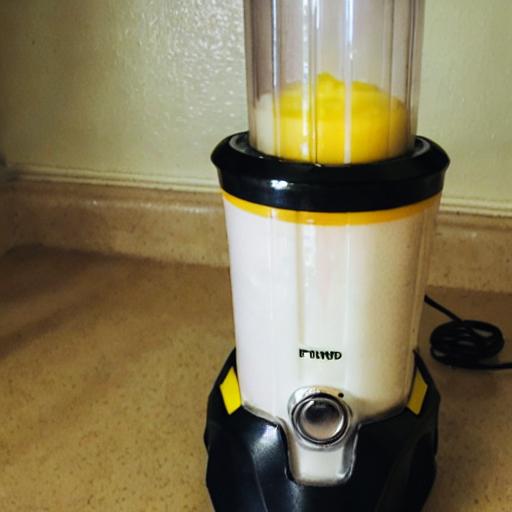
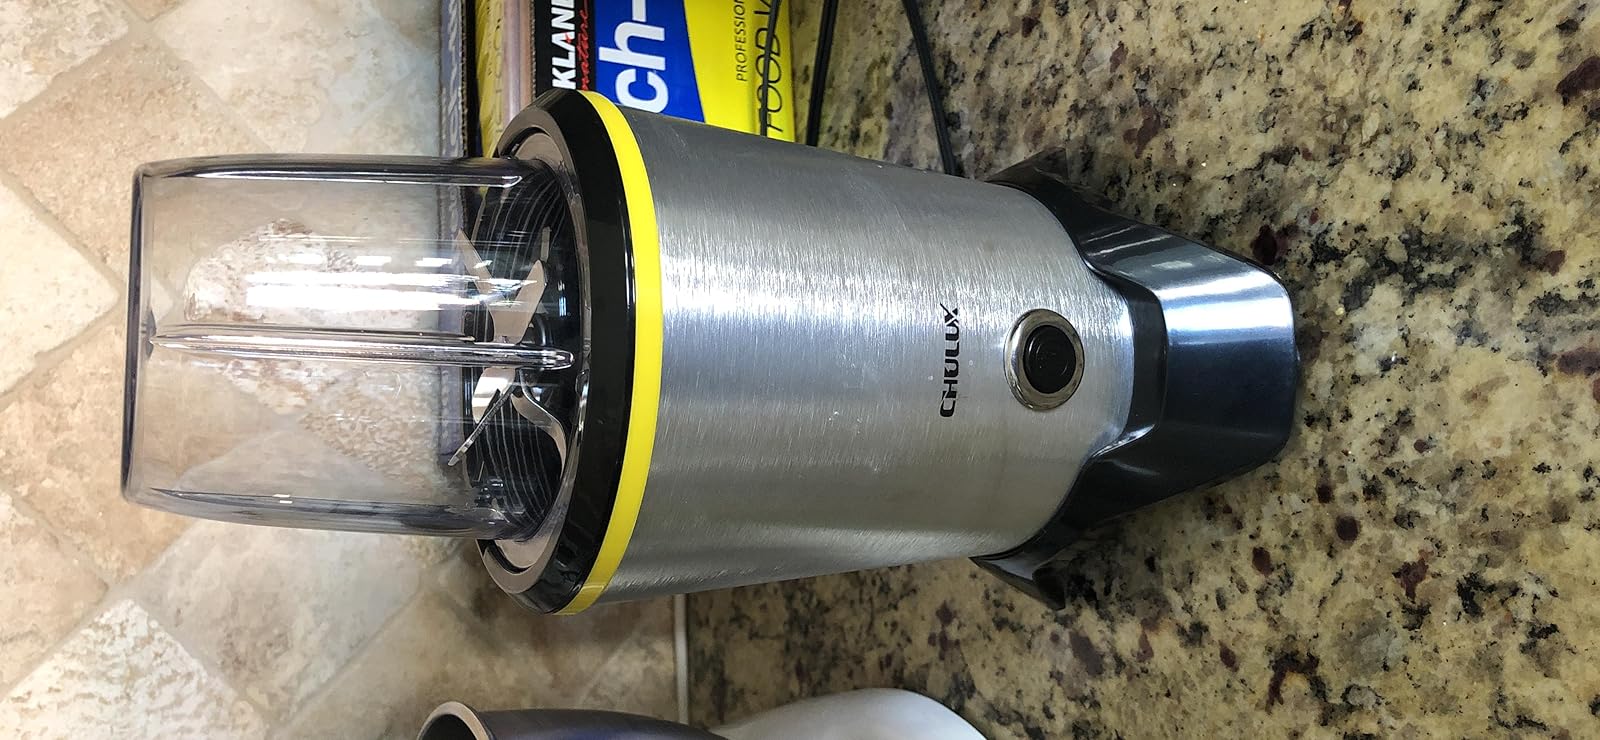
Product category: items_blender
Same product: no